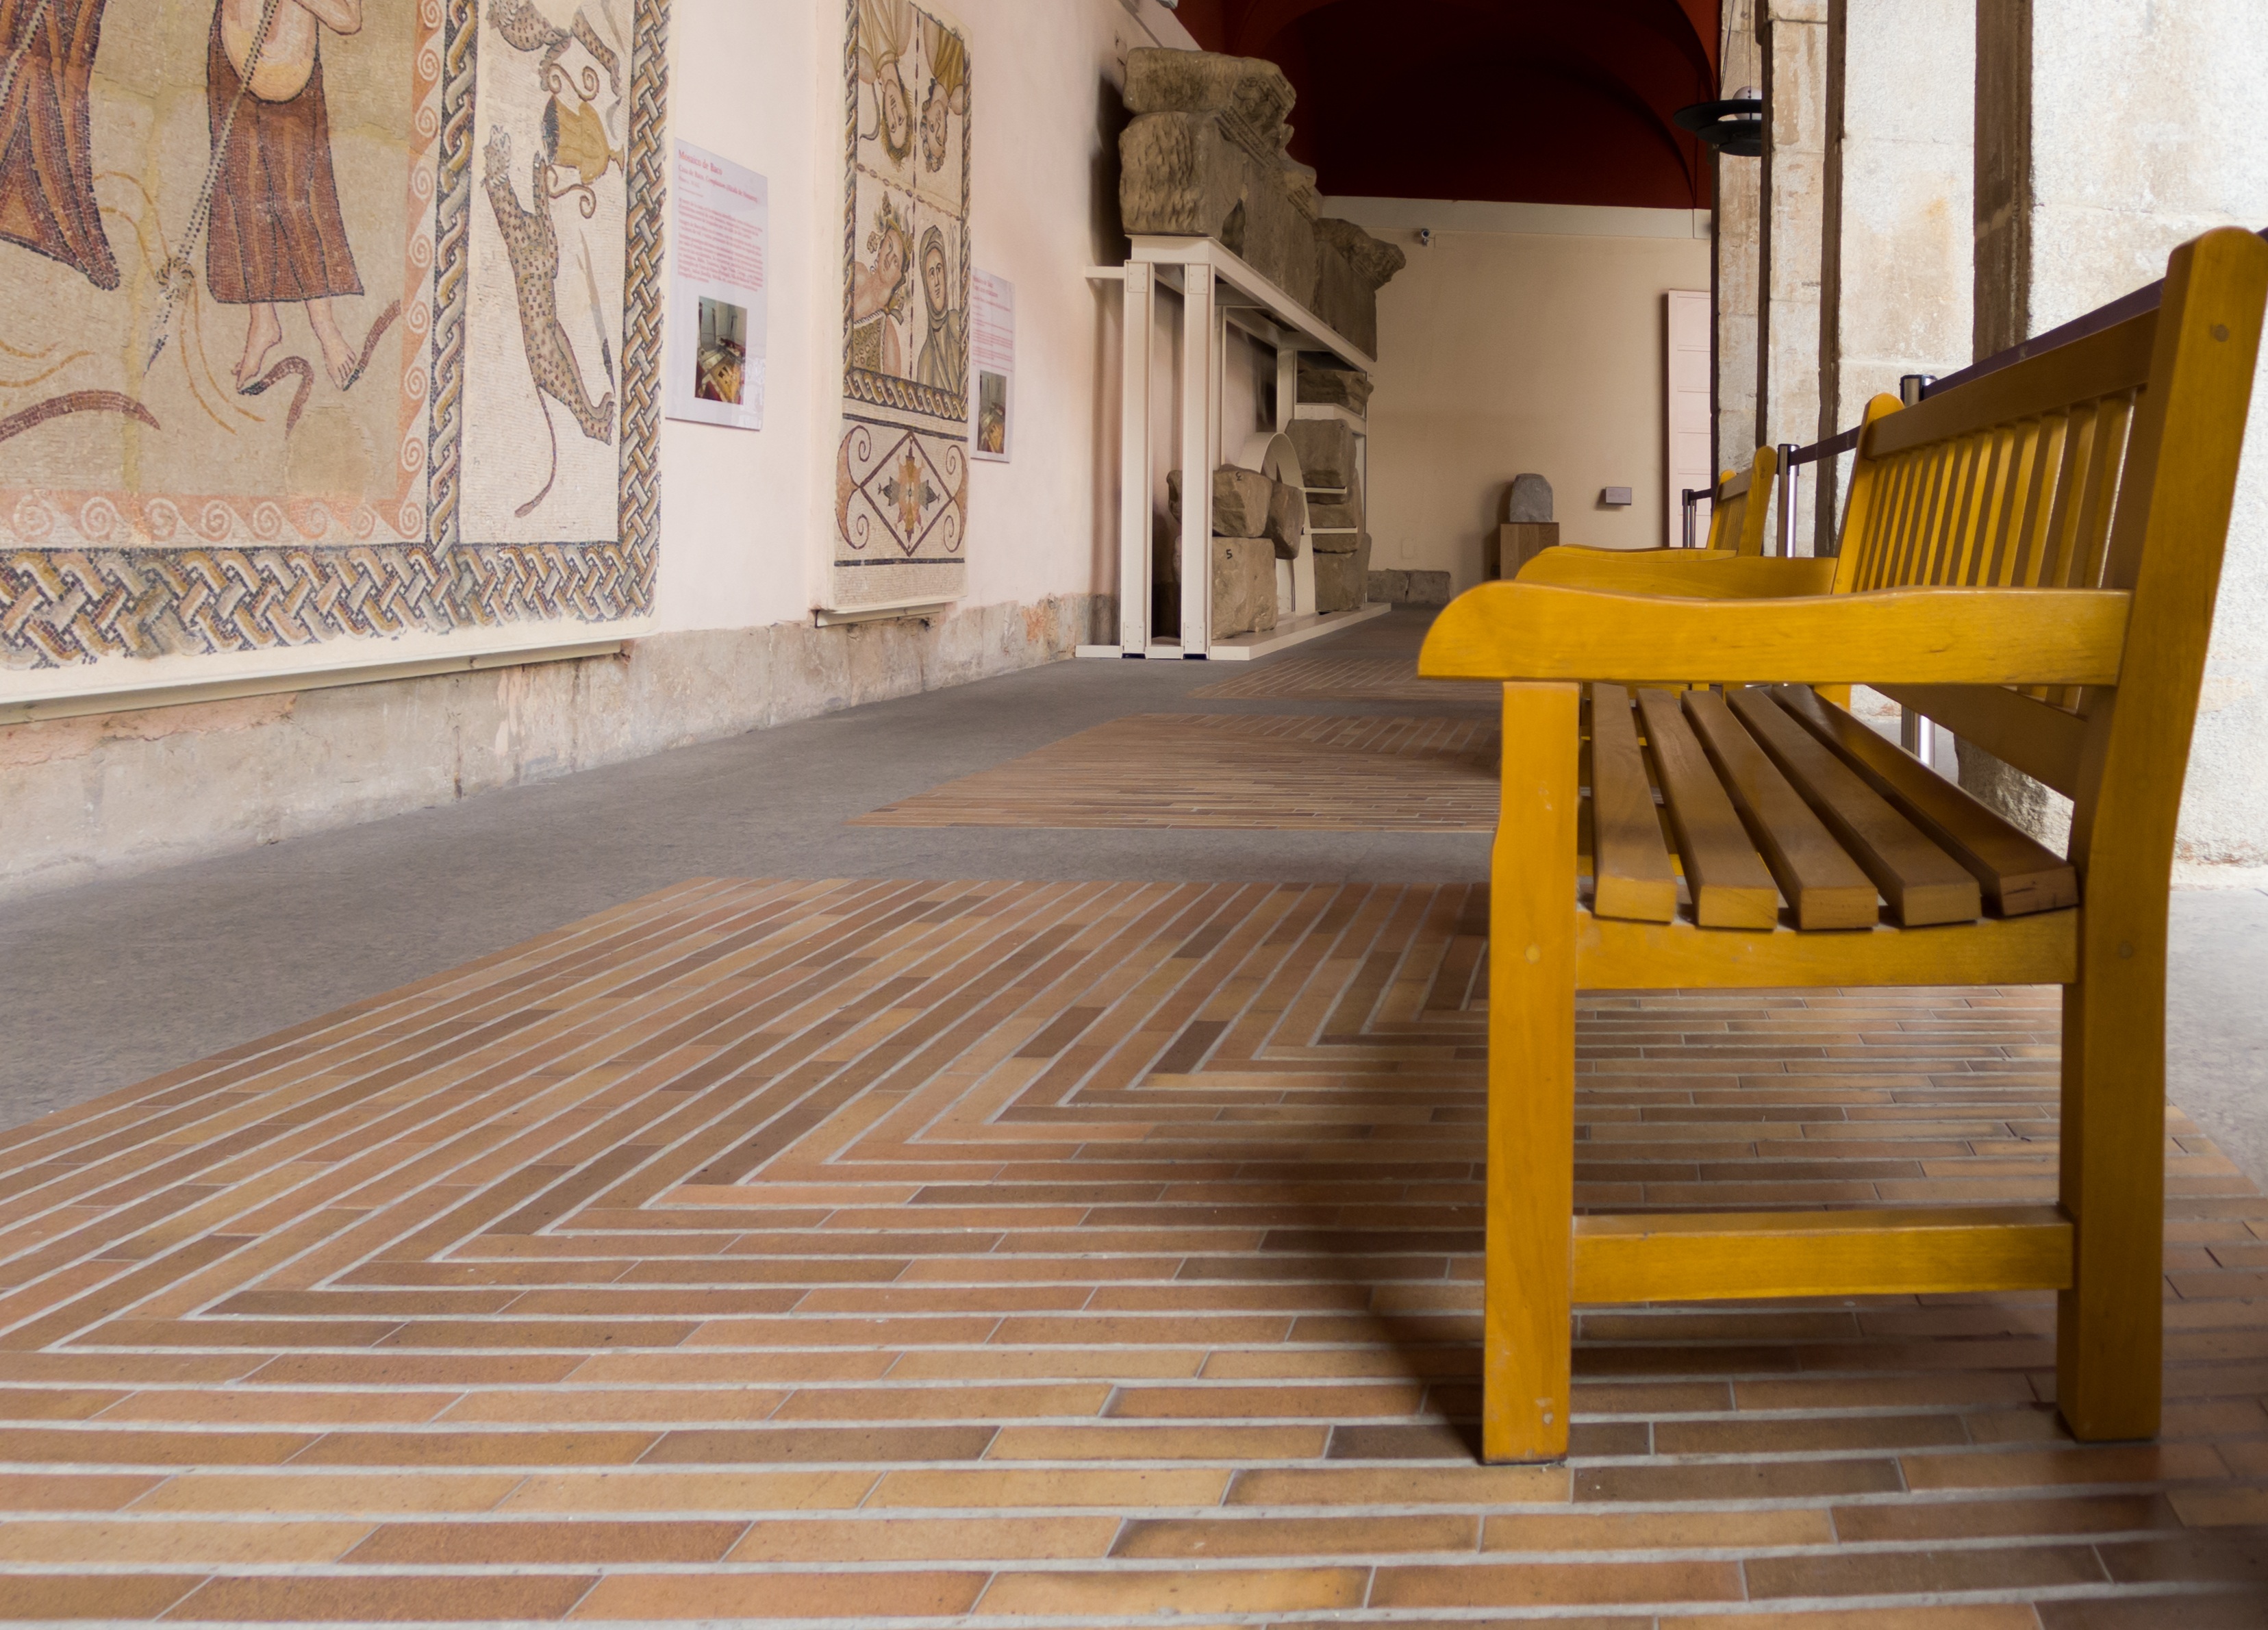
architecture, wood, chair, floor, museum, furniture, brick, bank, rome, hardwood, stairs, ruins, mosaic, roman, armchair, vacuum, flooring, wood flooring, laminate flooring